Kieran McAnulty

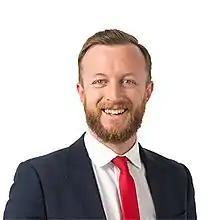
McAnulty in 2020

In the 2020 New Zealand general election, McAnulty contested the Wairarapa electorate for Labour, winning by a margin of 6,545 votes over new candidate Mike Butterick. On 2 November 2020, following the election, the Labour caucus elected McAnulty as its chief whip.